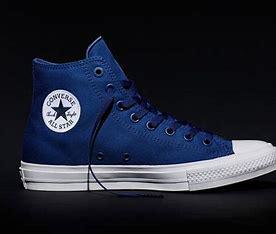
Brand: Converse
Model: 100